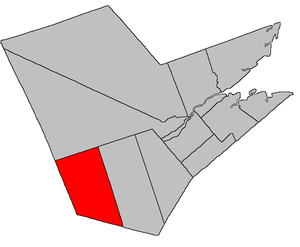
Ludlow était jusqu'en 2008 un district de services locaux du comté de Northumberland, située au centre du Nouveau-Brunswick, fusionné aujourd'hui dans la communauté rurale de Upper Miramichi.